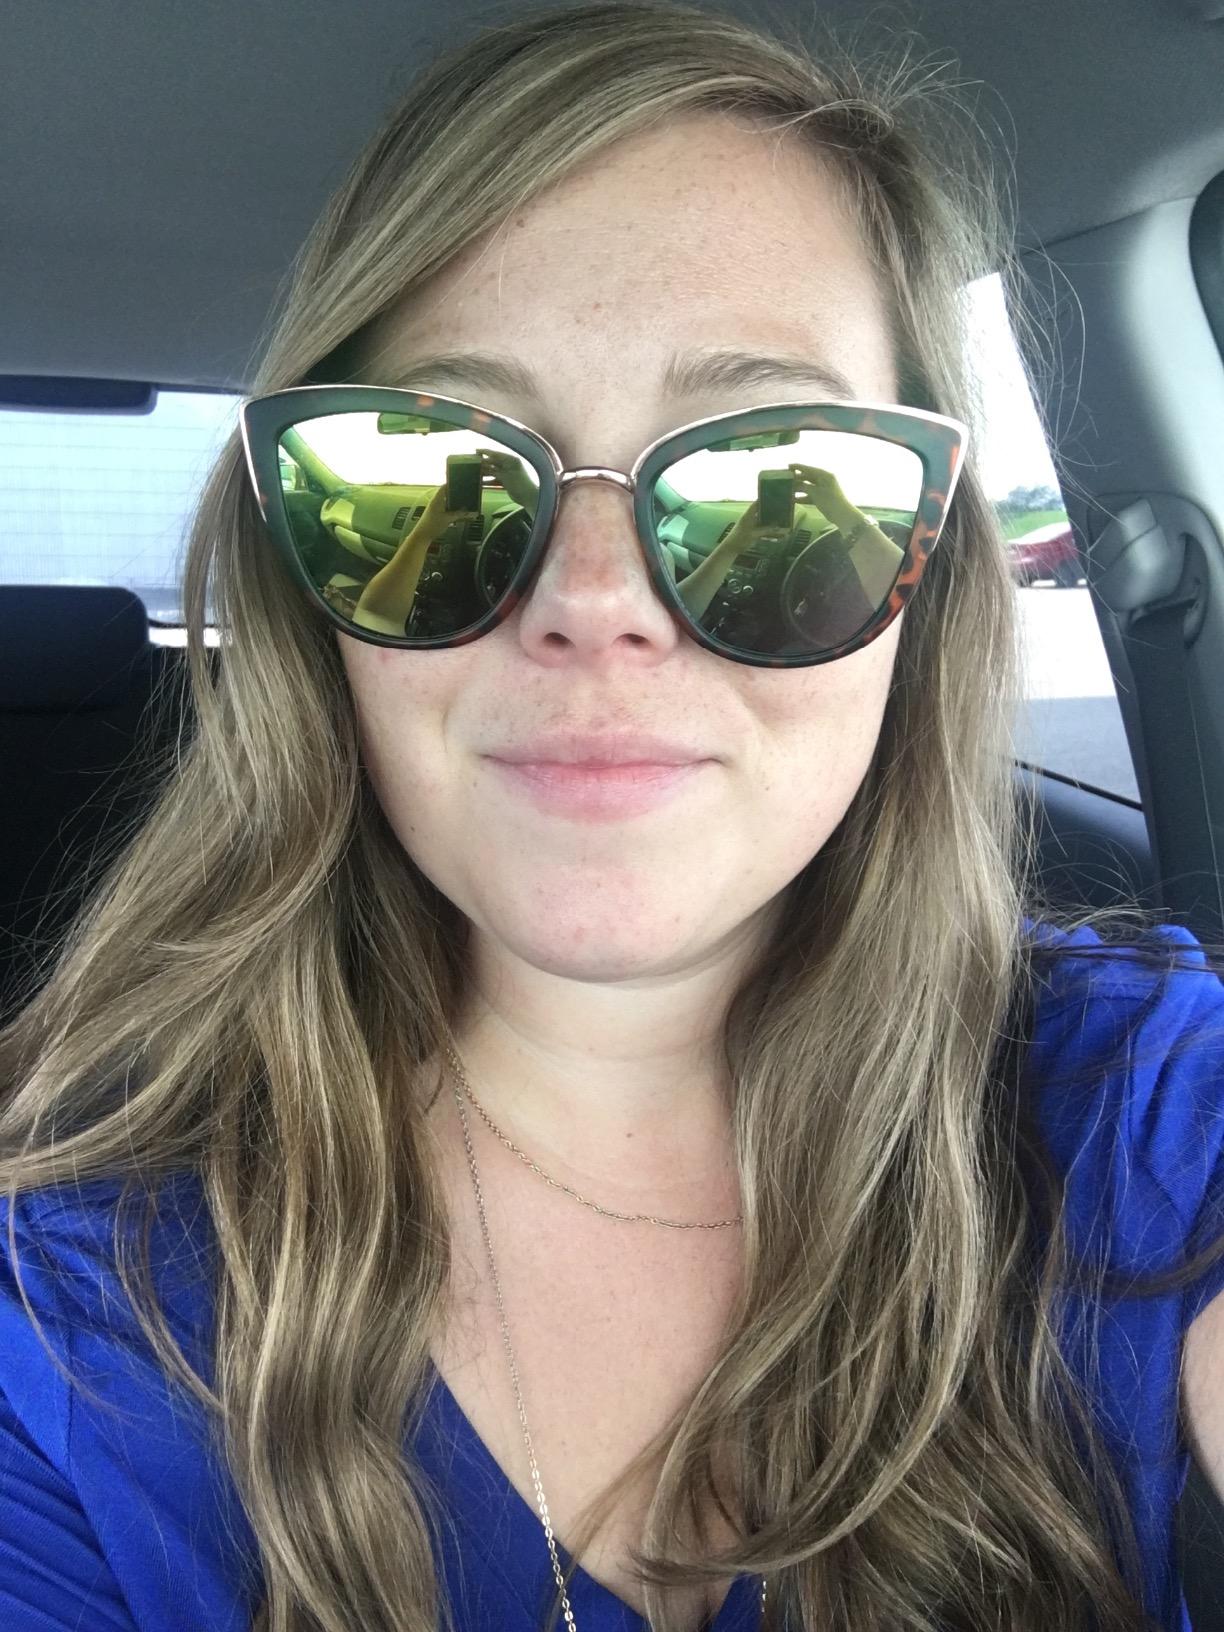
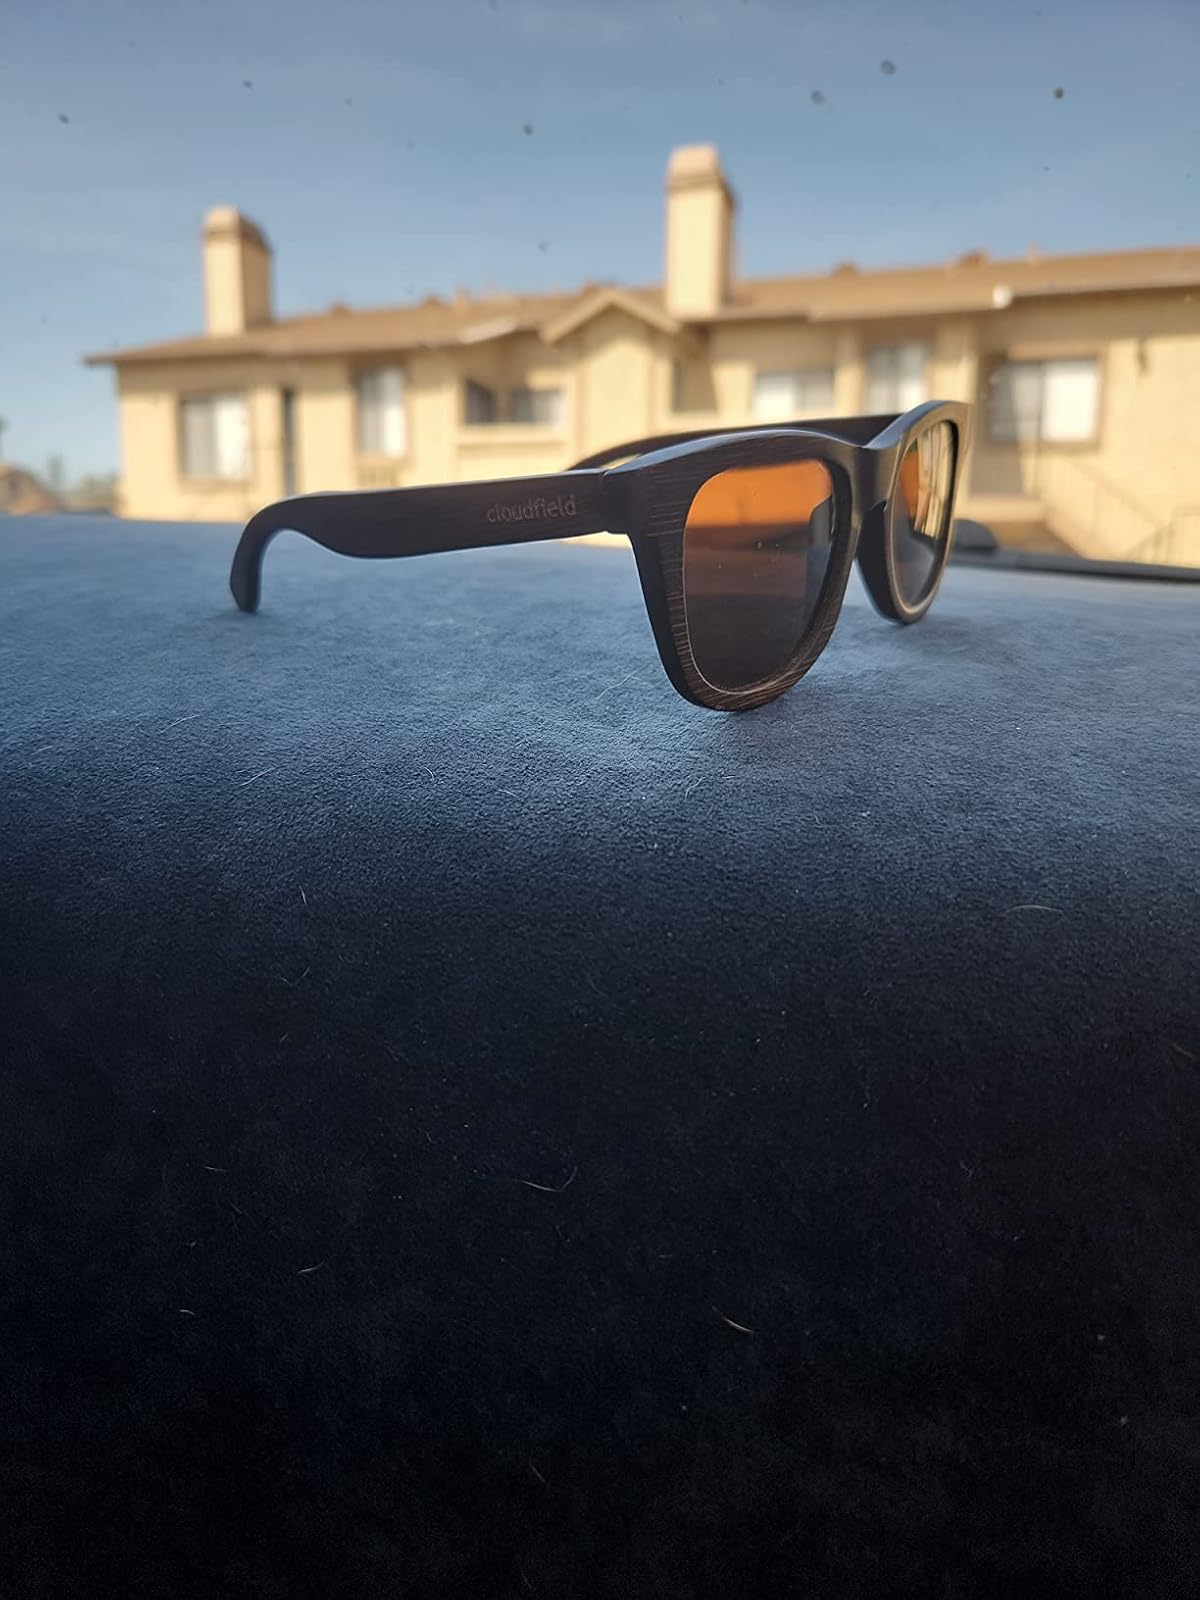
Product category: accessories_sunglasses
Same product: no